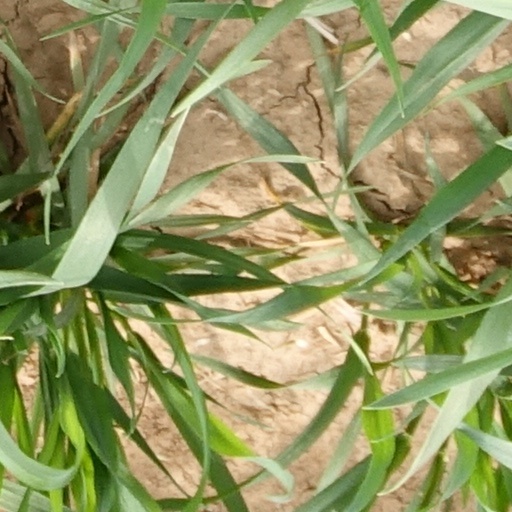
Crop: wheat